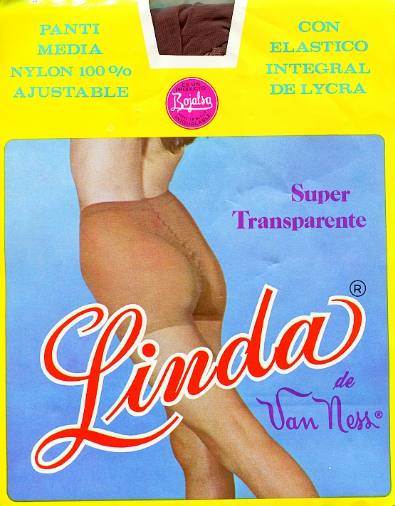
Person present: No